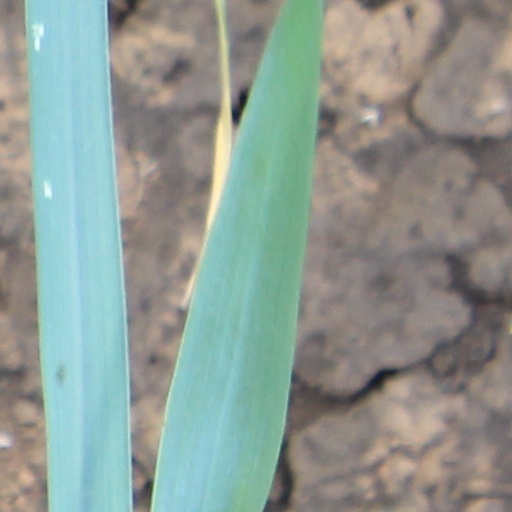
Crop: wheat